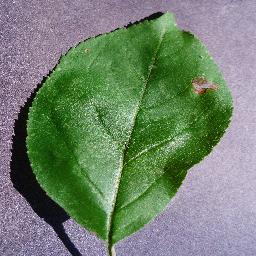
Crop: apple
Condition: black_rot